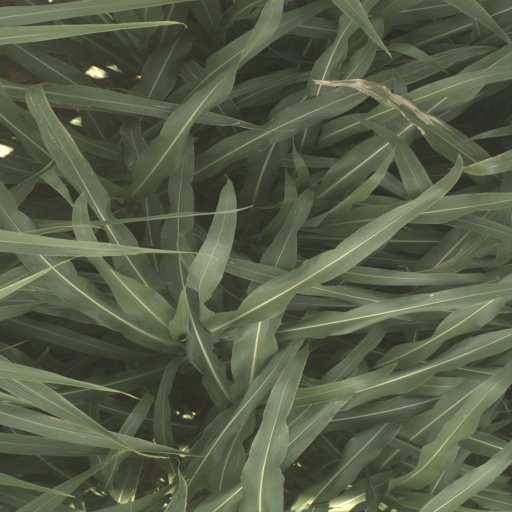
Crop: sorghum